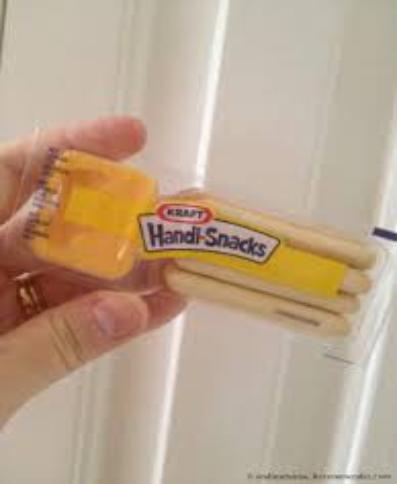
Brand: Handi-Snacks
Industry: Food